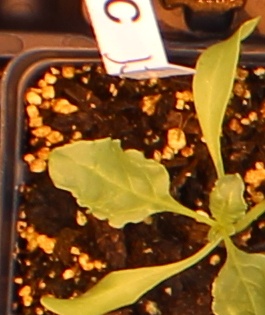
Label: Sugar beet